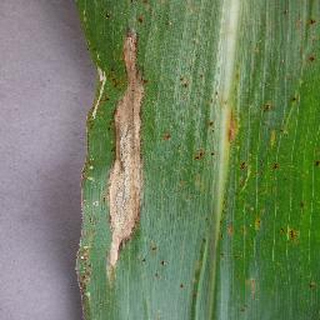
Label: corn_northern_leaf_blight